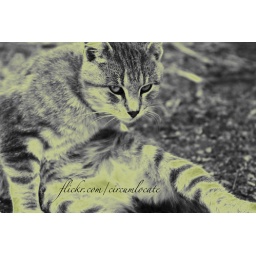
A barn cat Andrew and I stumbled upon in October.